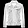
Label: Coat